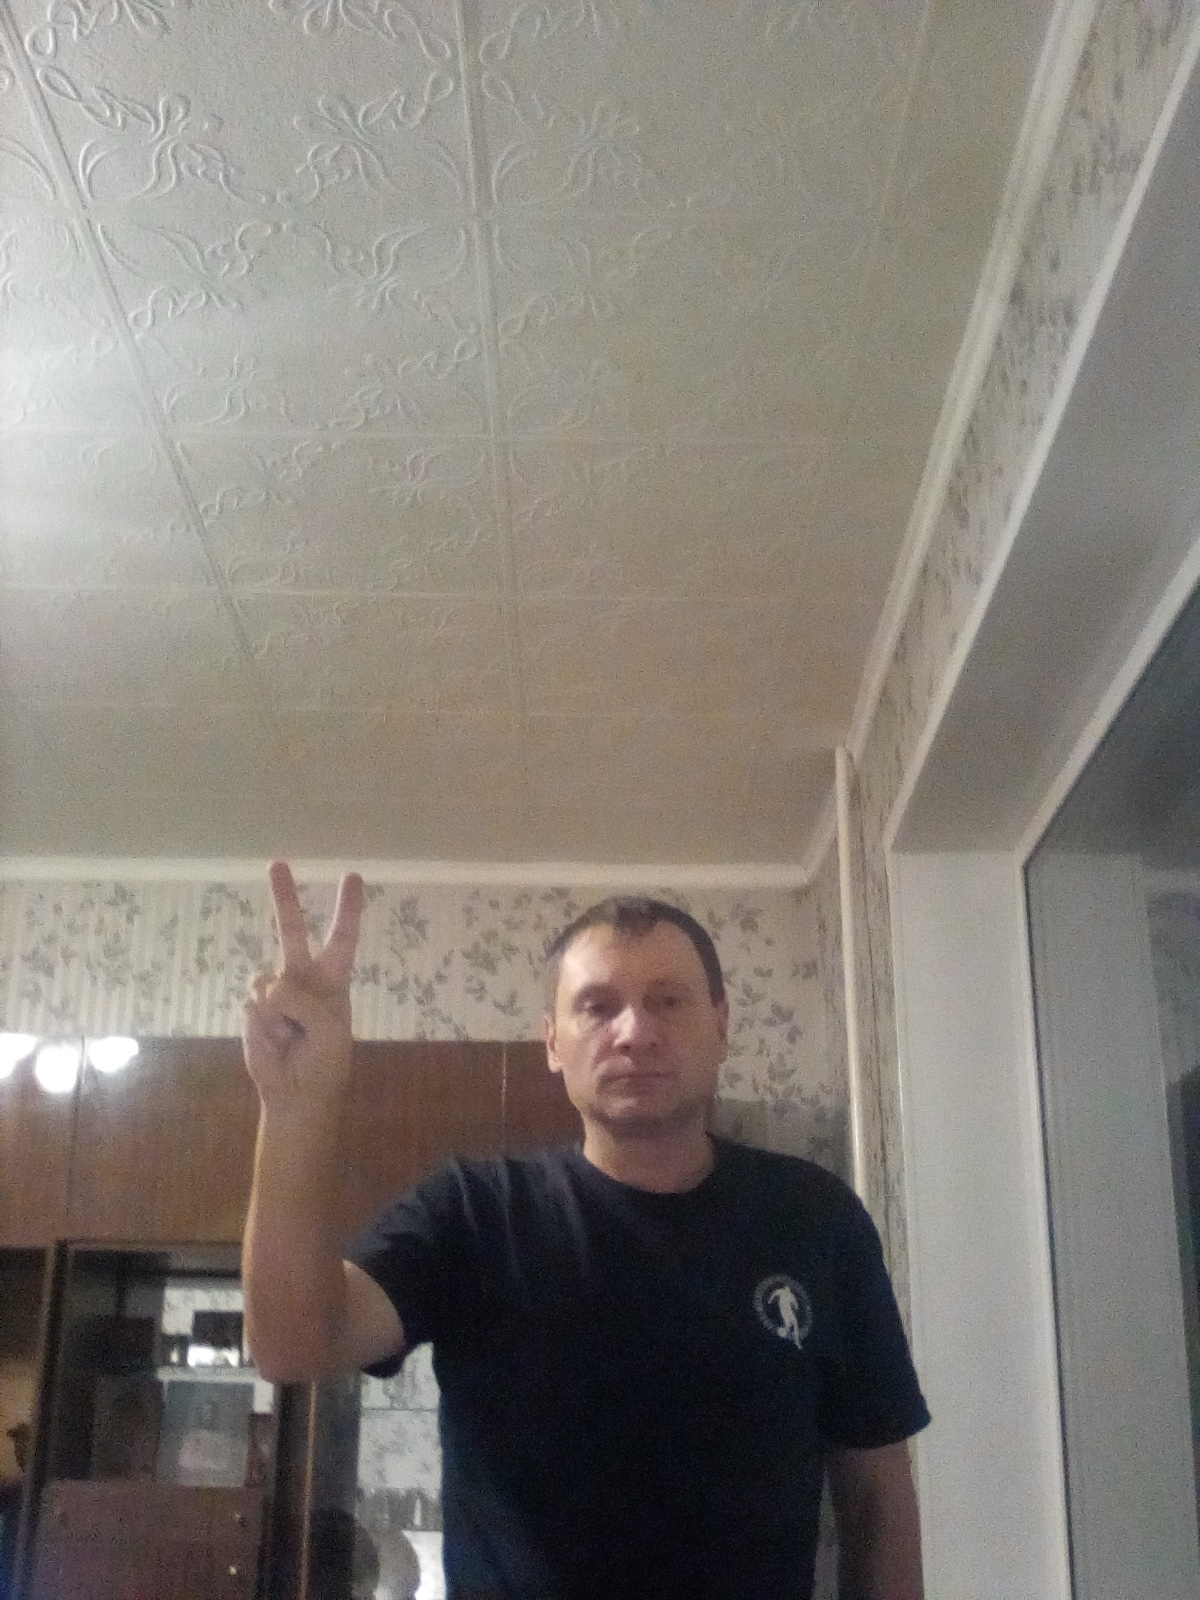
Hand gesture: peace